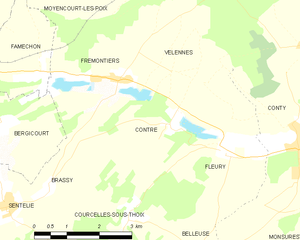
Carte des communes françaises Contre